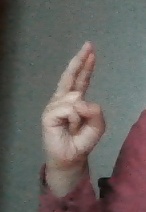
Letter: zay